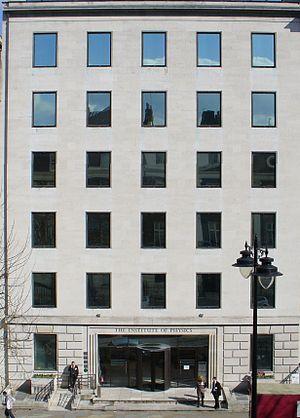
L'Institute of Physics est la principale association de physique du Royaume-Uni et de l'Irlande. Son but est la promotion de la pratique, de la compréhension et de l'application de la physique. Elle compte environ 40 000 membres.